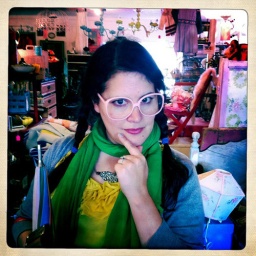
These eye glasses have THEE THICKEST coke bottle bottom lenses in them. I had to buy them.